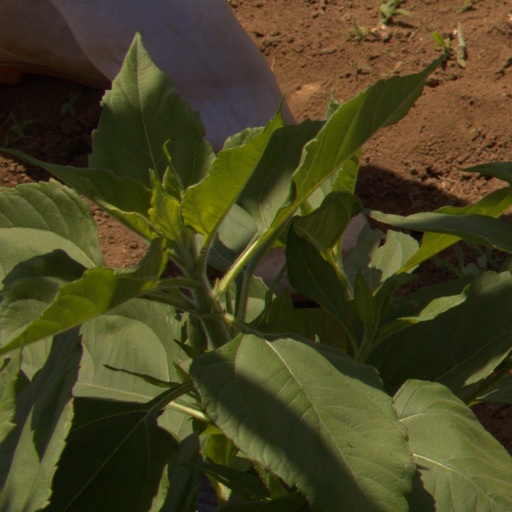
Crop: Jerusalem artichoke